Lancia Montecarlo

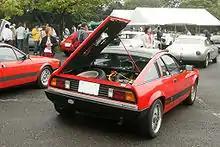
Rear view of a Lancia Montecarlo.

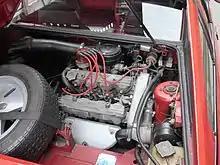
Engine bay.

The Montecarlo/Scorpion suffered from several issues. Between the taller springs used to meet the US height requirements, a lack of caster, and bump steer, handling suffered. Engine noise was criticized; "Road & Track" listing noise as one of their biggest complaints, with "little joy listening to the wheeze of an emission equipment-stifled 4-banger", and "Motor" calling the engine noise a "raucous cacophony".